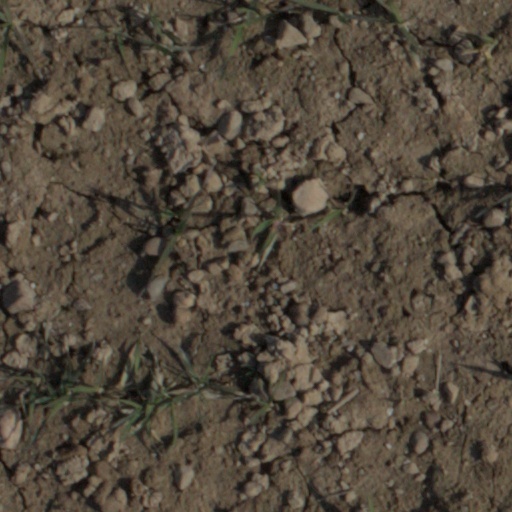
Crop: wheat